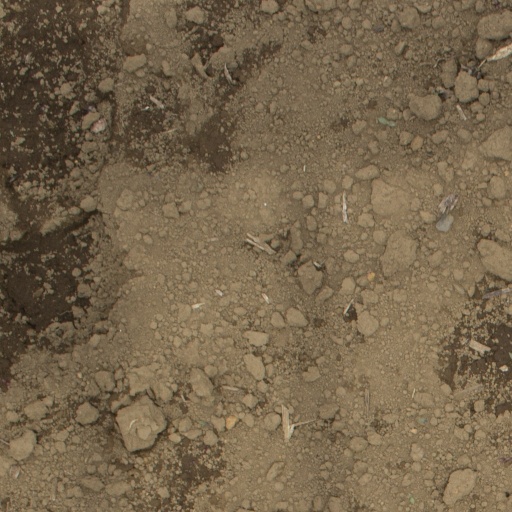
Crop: Jerusalem artichoke